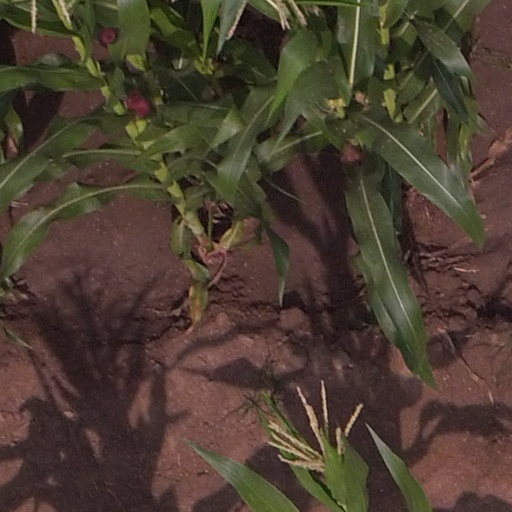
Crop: maize; corn